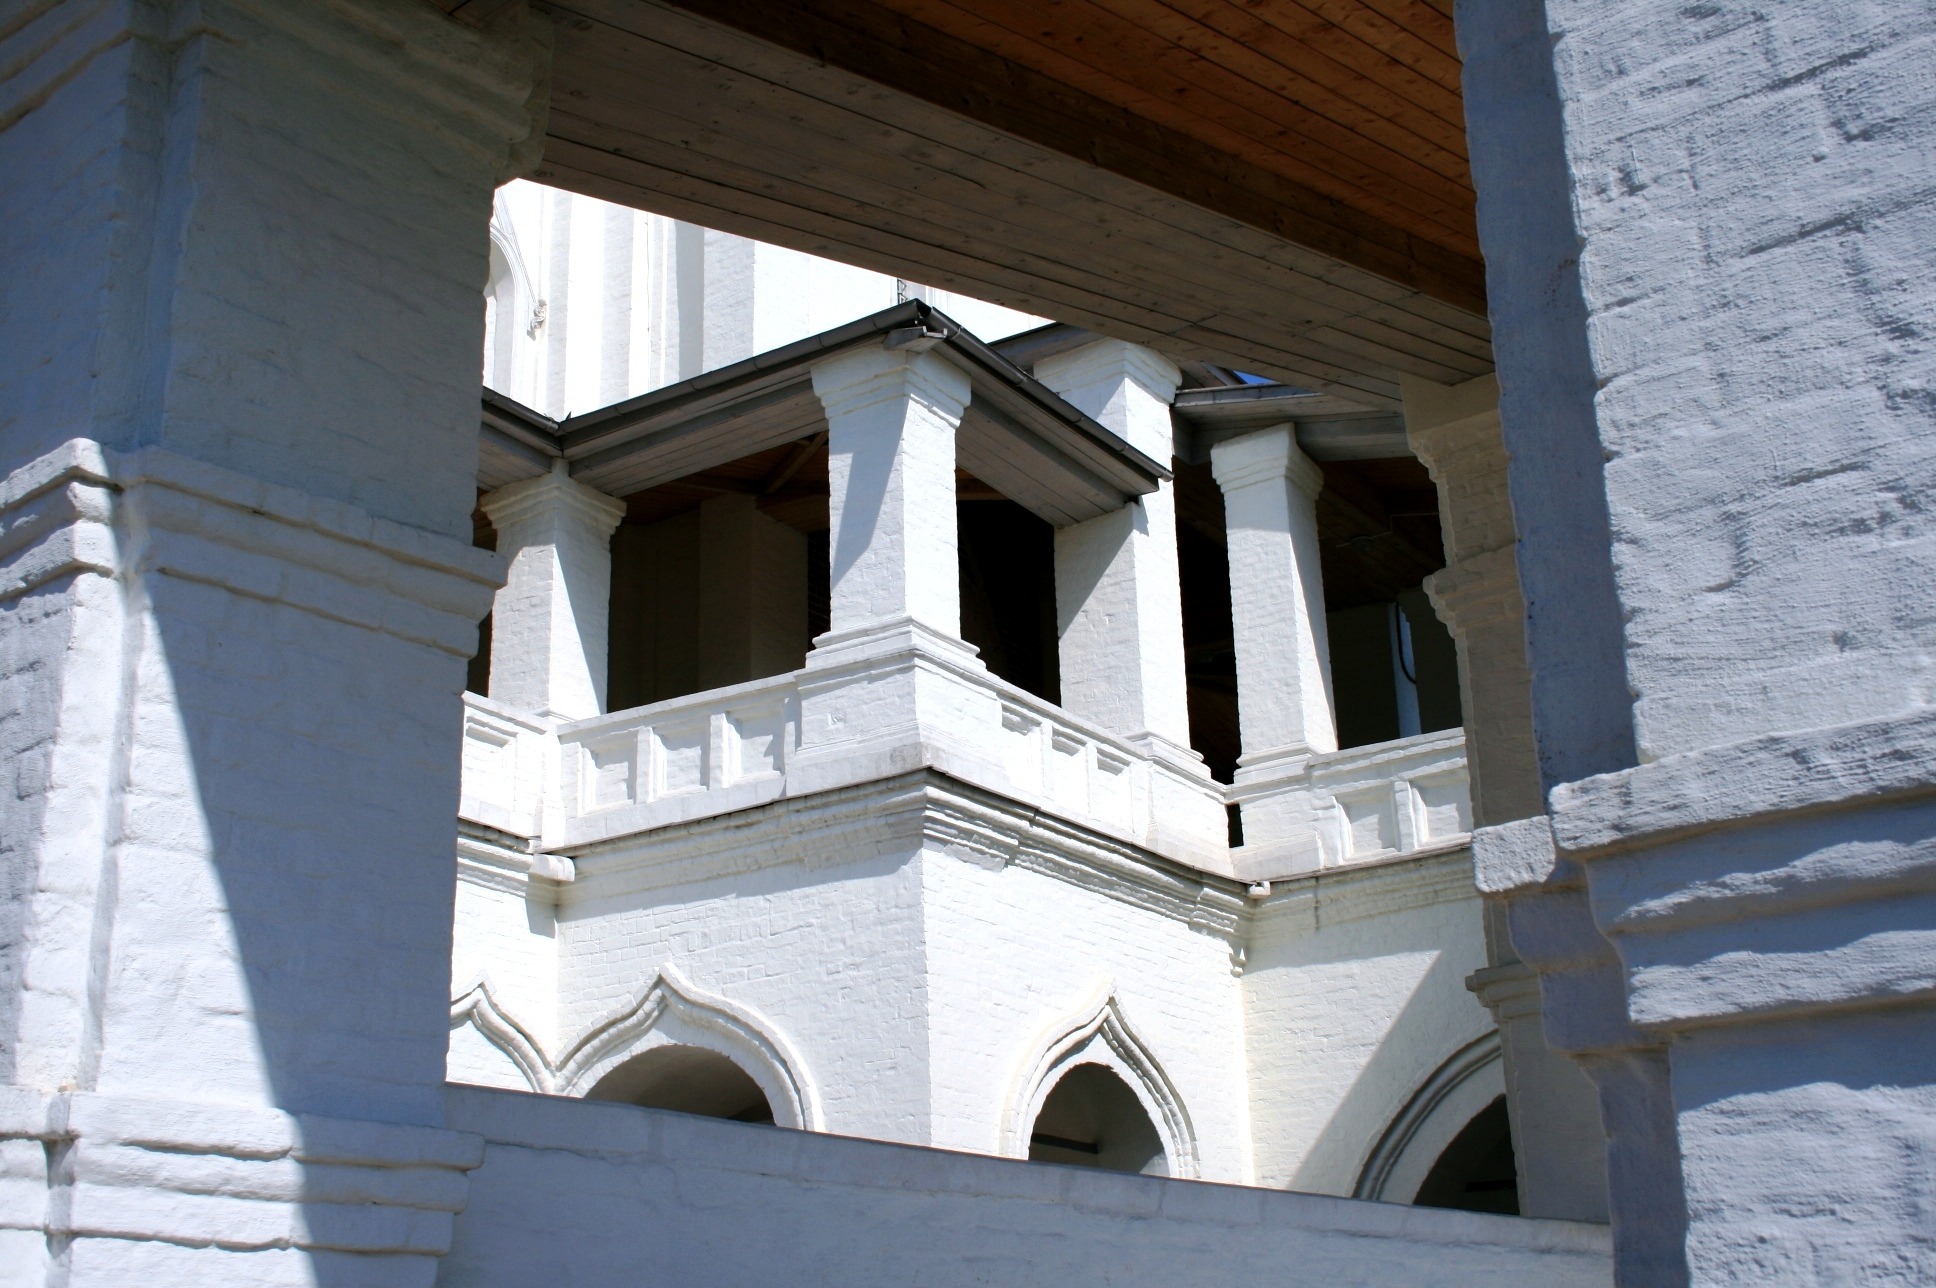
architecture, white, house, window, roof, building, staircase, religion, facade, church, chapel, historic, arches, pillars, russian orthodox, geometrical play